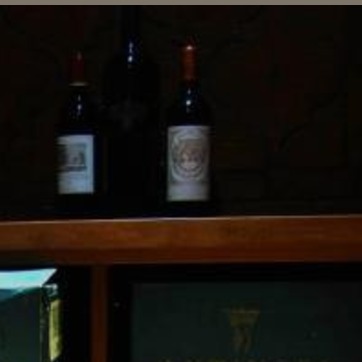
Material: glass